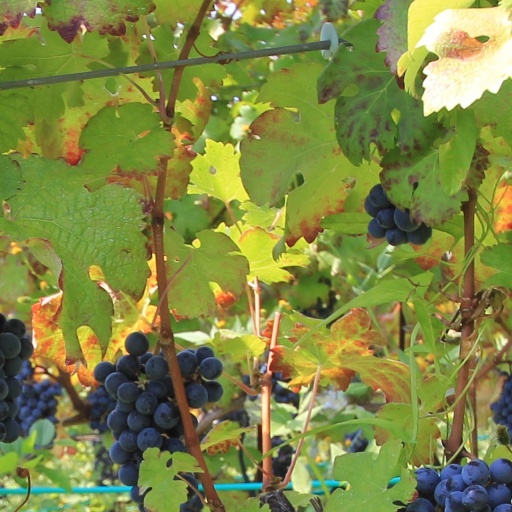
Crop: grape